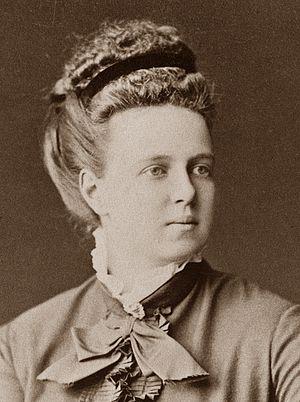
La grande-duchesse Maria Alexandrovna est née le 17 octobre 1853 à Tsarskoïe Selo et est décédée le 24 octobre 1920 à Zurich.